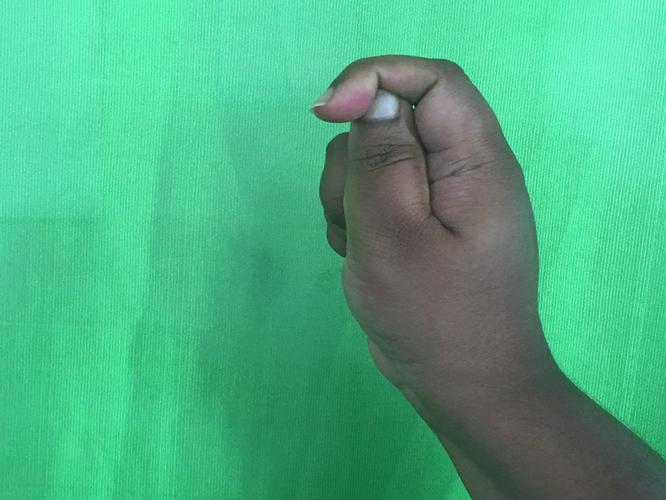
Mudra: Kapith
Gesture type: single_hand